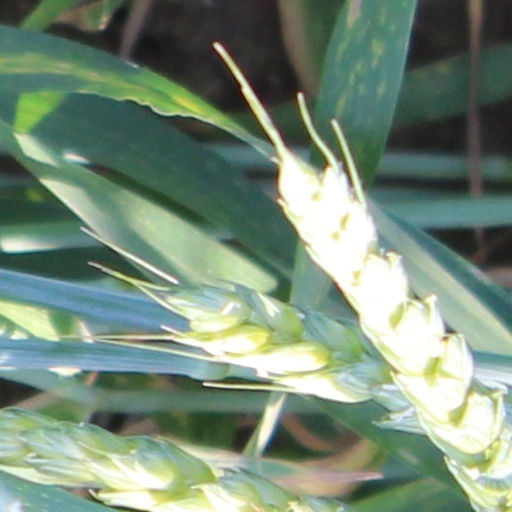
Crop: wheat